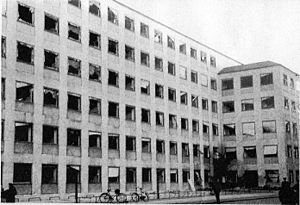
Bombeattentaterne mod Aarhus Rådhus
Efter bombeattentat mod Aarhus Rådhus d. 21 Februar 1945
Bombeattentaterne mod Aarhus Rådhus var blandt de mest dramatiske begivenheder i Aarhus under 2. verdenskrig.